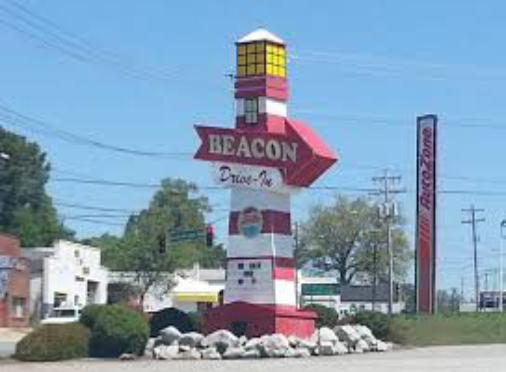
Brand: Beacon Drive In
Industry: Food